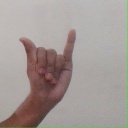
अक्षर: य